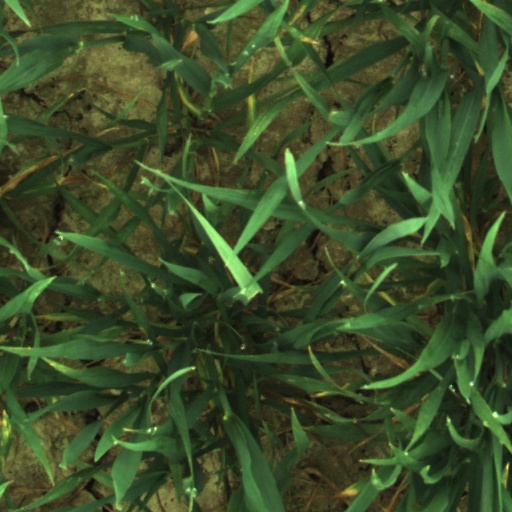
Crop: wheat